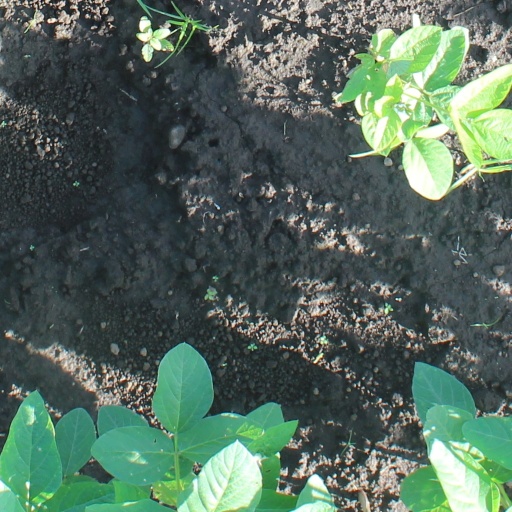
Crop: soybean